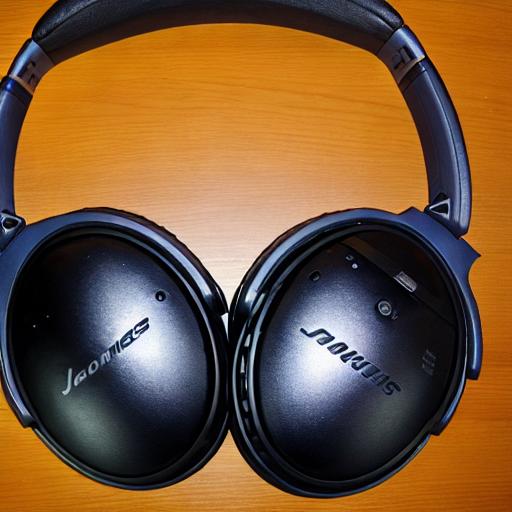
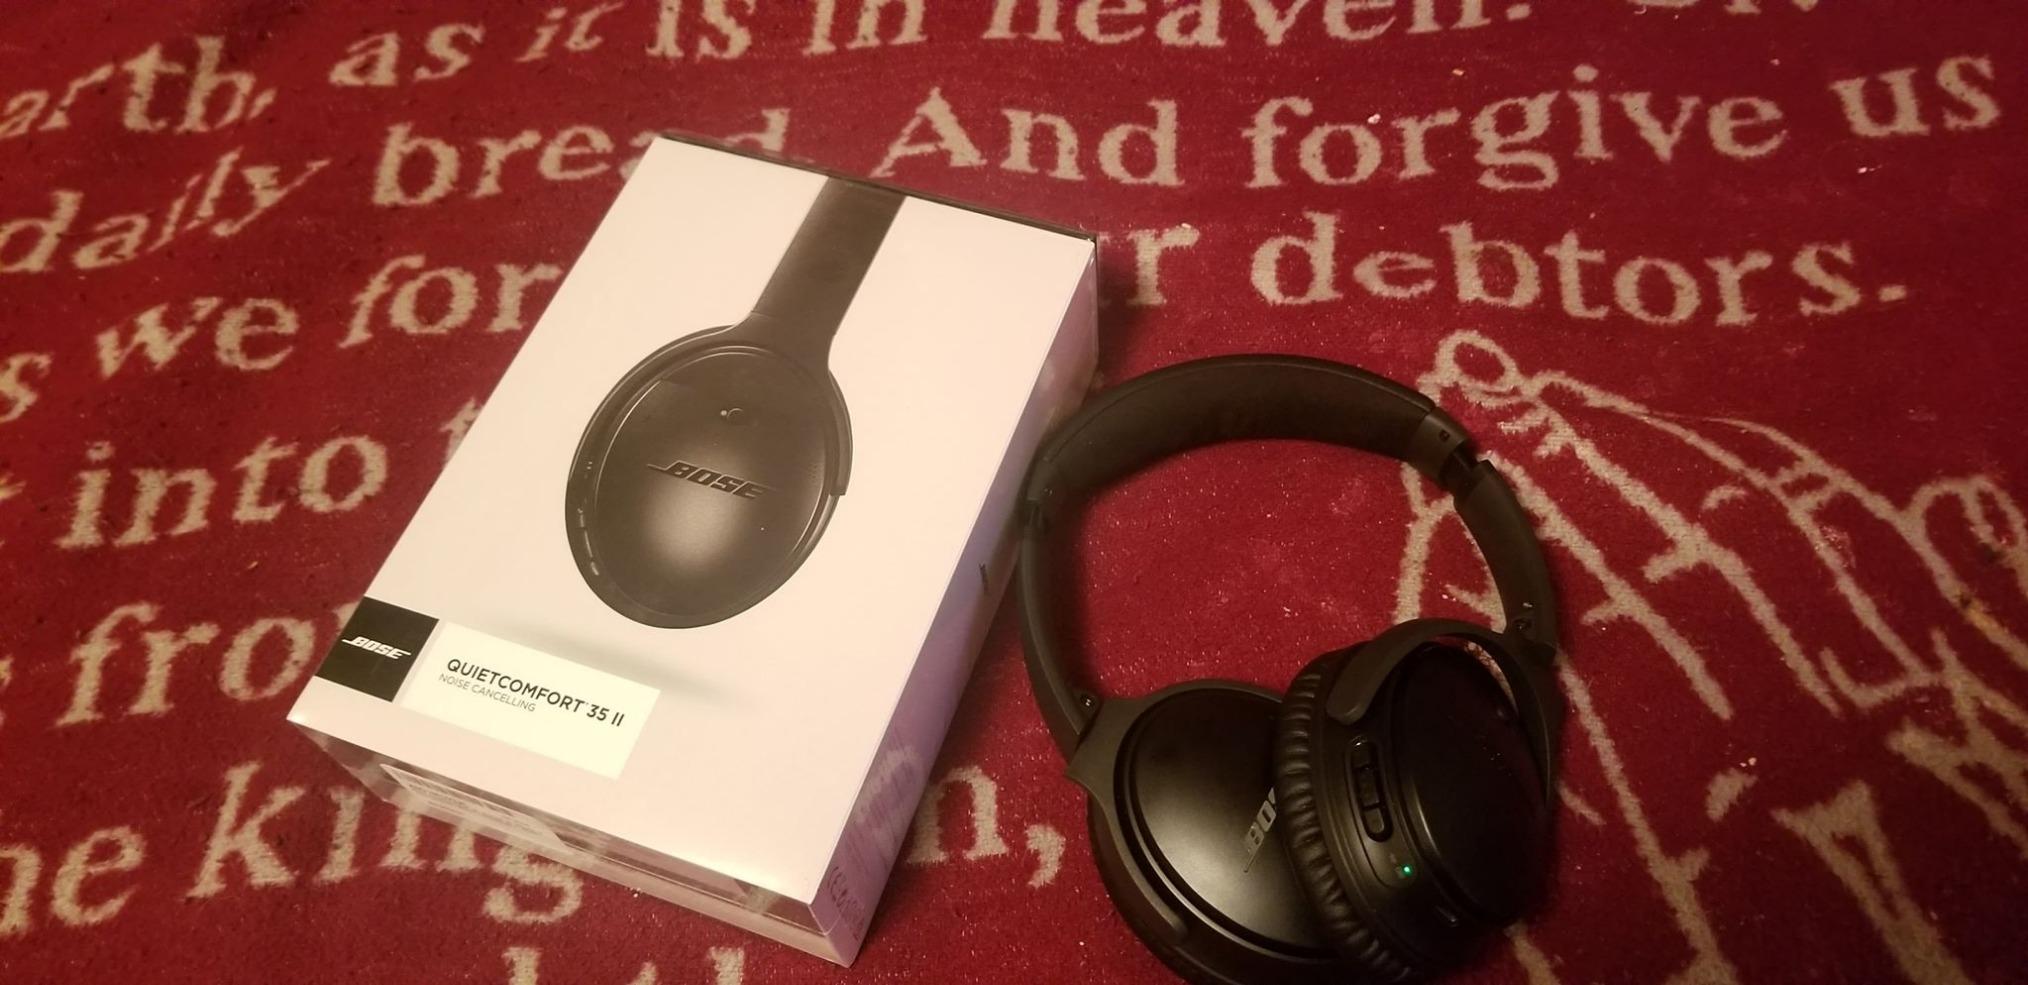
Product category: headphones
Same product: no